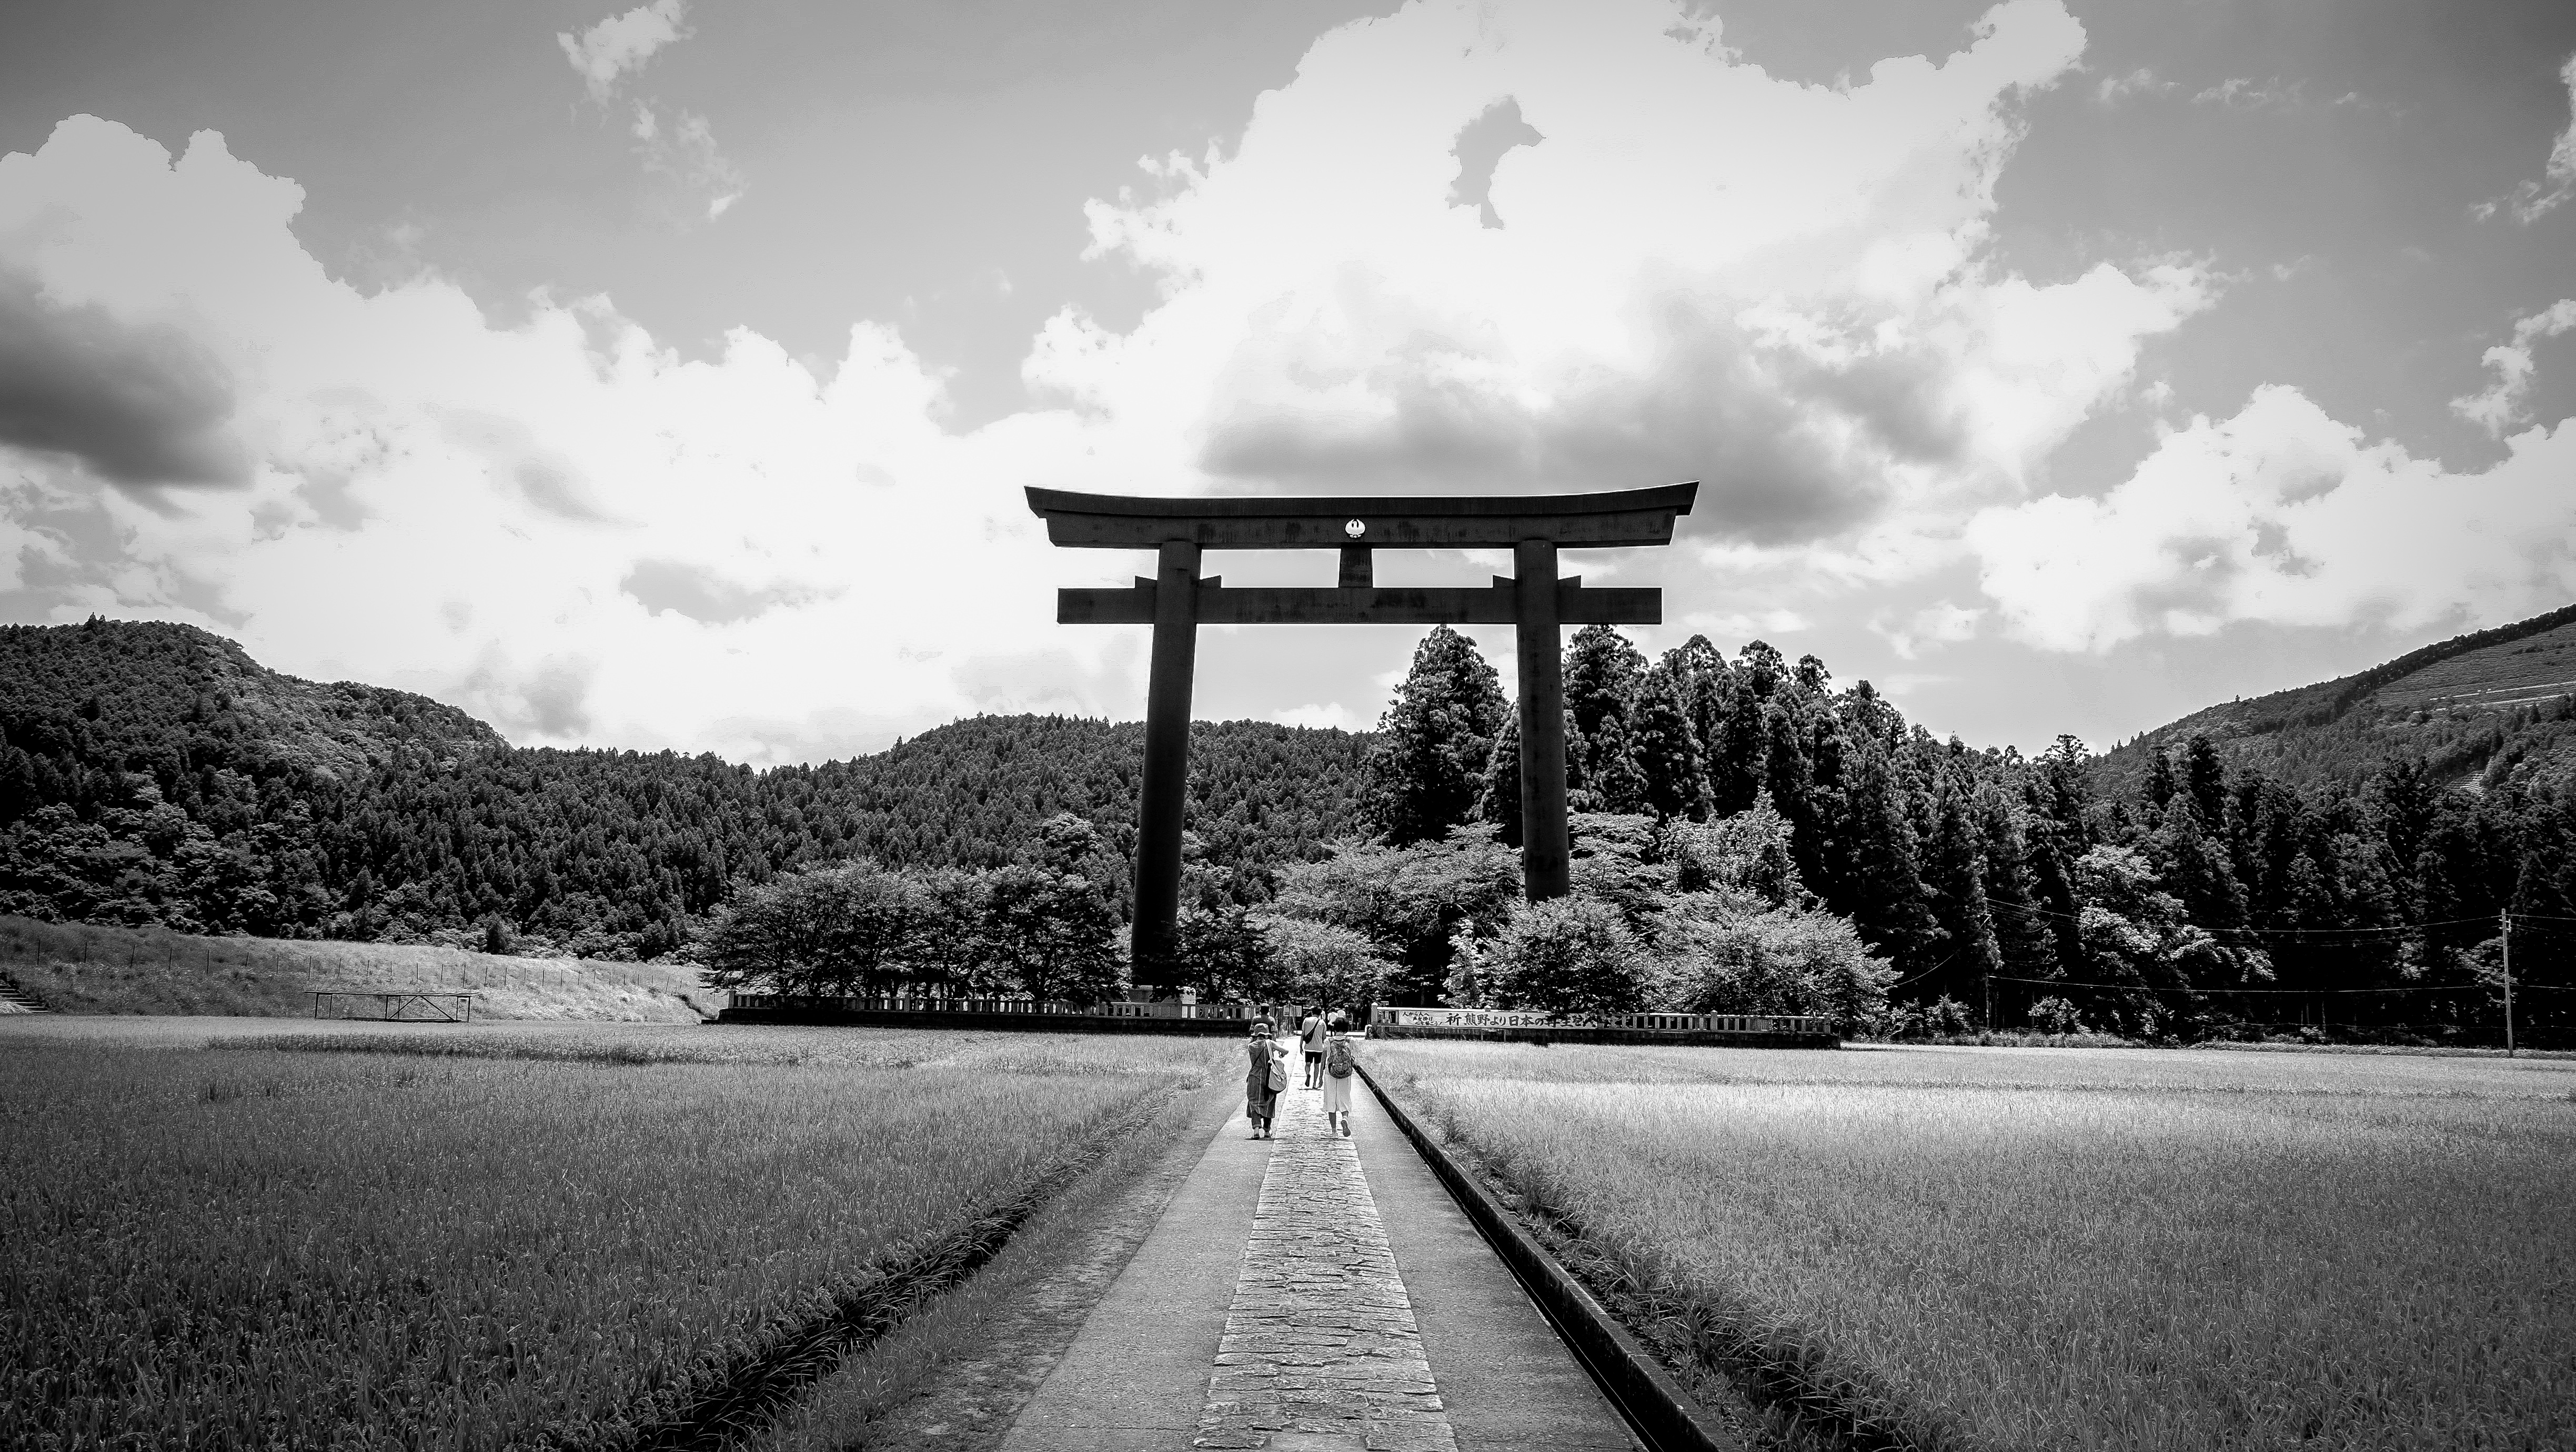
sky, black and white, white, black, atmospheric phenomenon, cloud, monochrome photography, monochrome, photography, horizon, road, light, darkness, morning, rural area, sunlight, shape, film noir